Neighborhood theatre

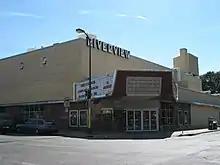
The Riverview Theater in Minneapolis's Howe neighborhood

Predating multiplex movie theatres, neighborhood theatres were the colloquial name given to smaller movie theatres located in local neighborhoods, as opposed to the large movie palaces located in downtown areas.